Tanjareen Martin

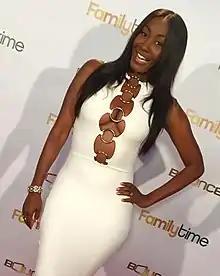
Tanjareen at the Family Time season 5 wrap party

Tanjareen Chere Thomas (née Martin) is an American actress, producer, comedian, and radio personality.